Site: brandenburg
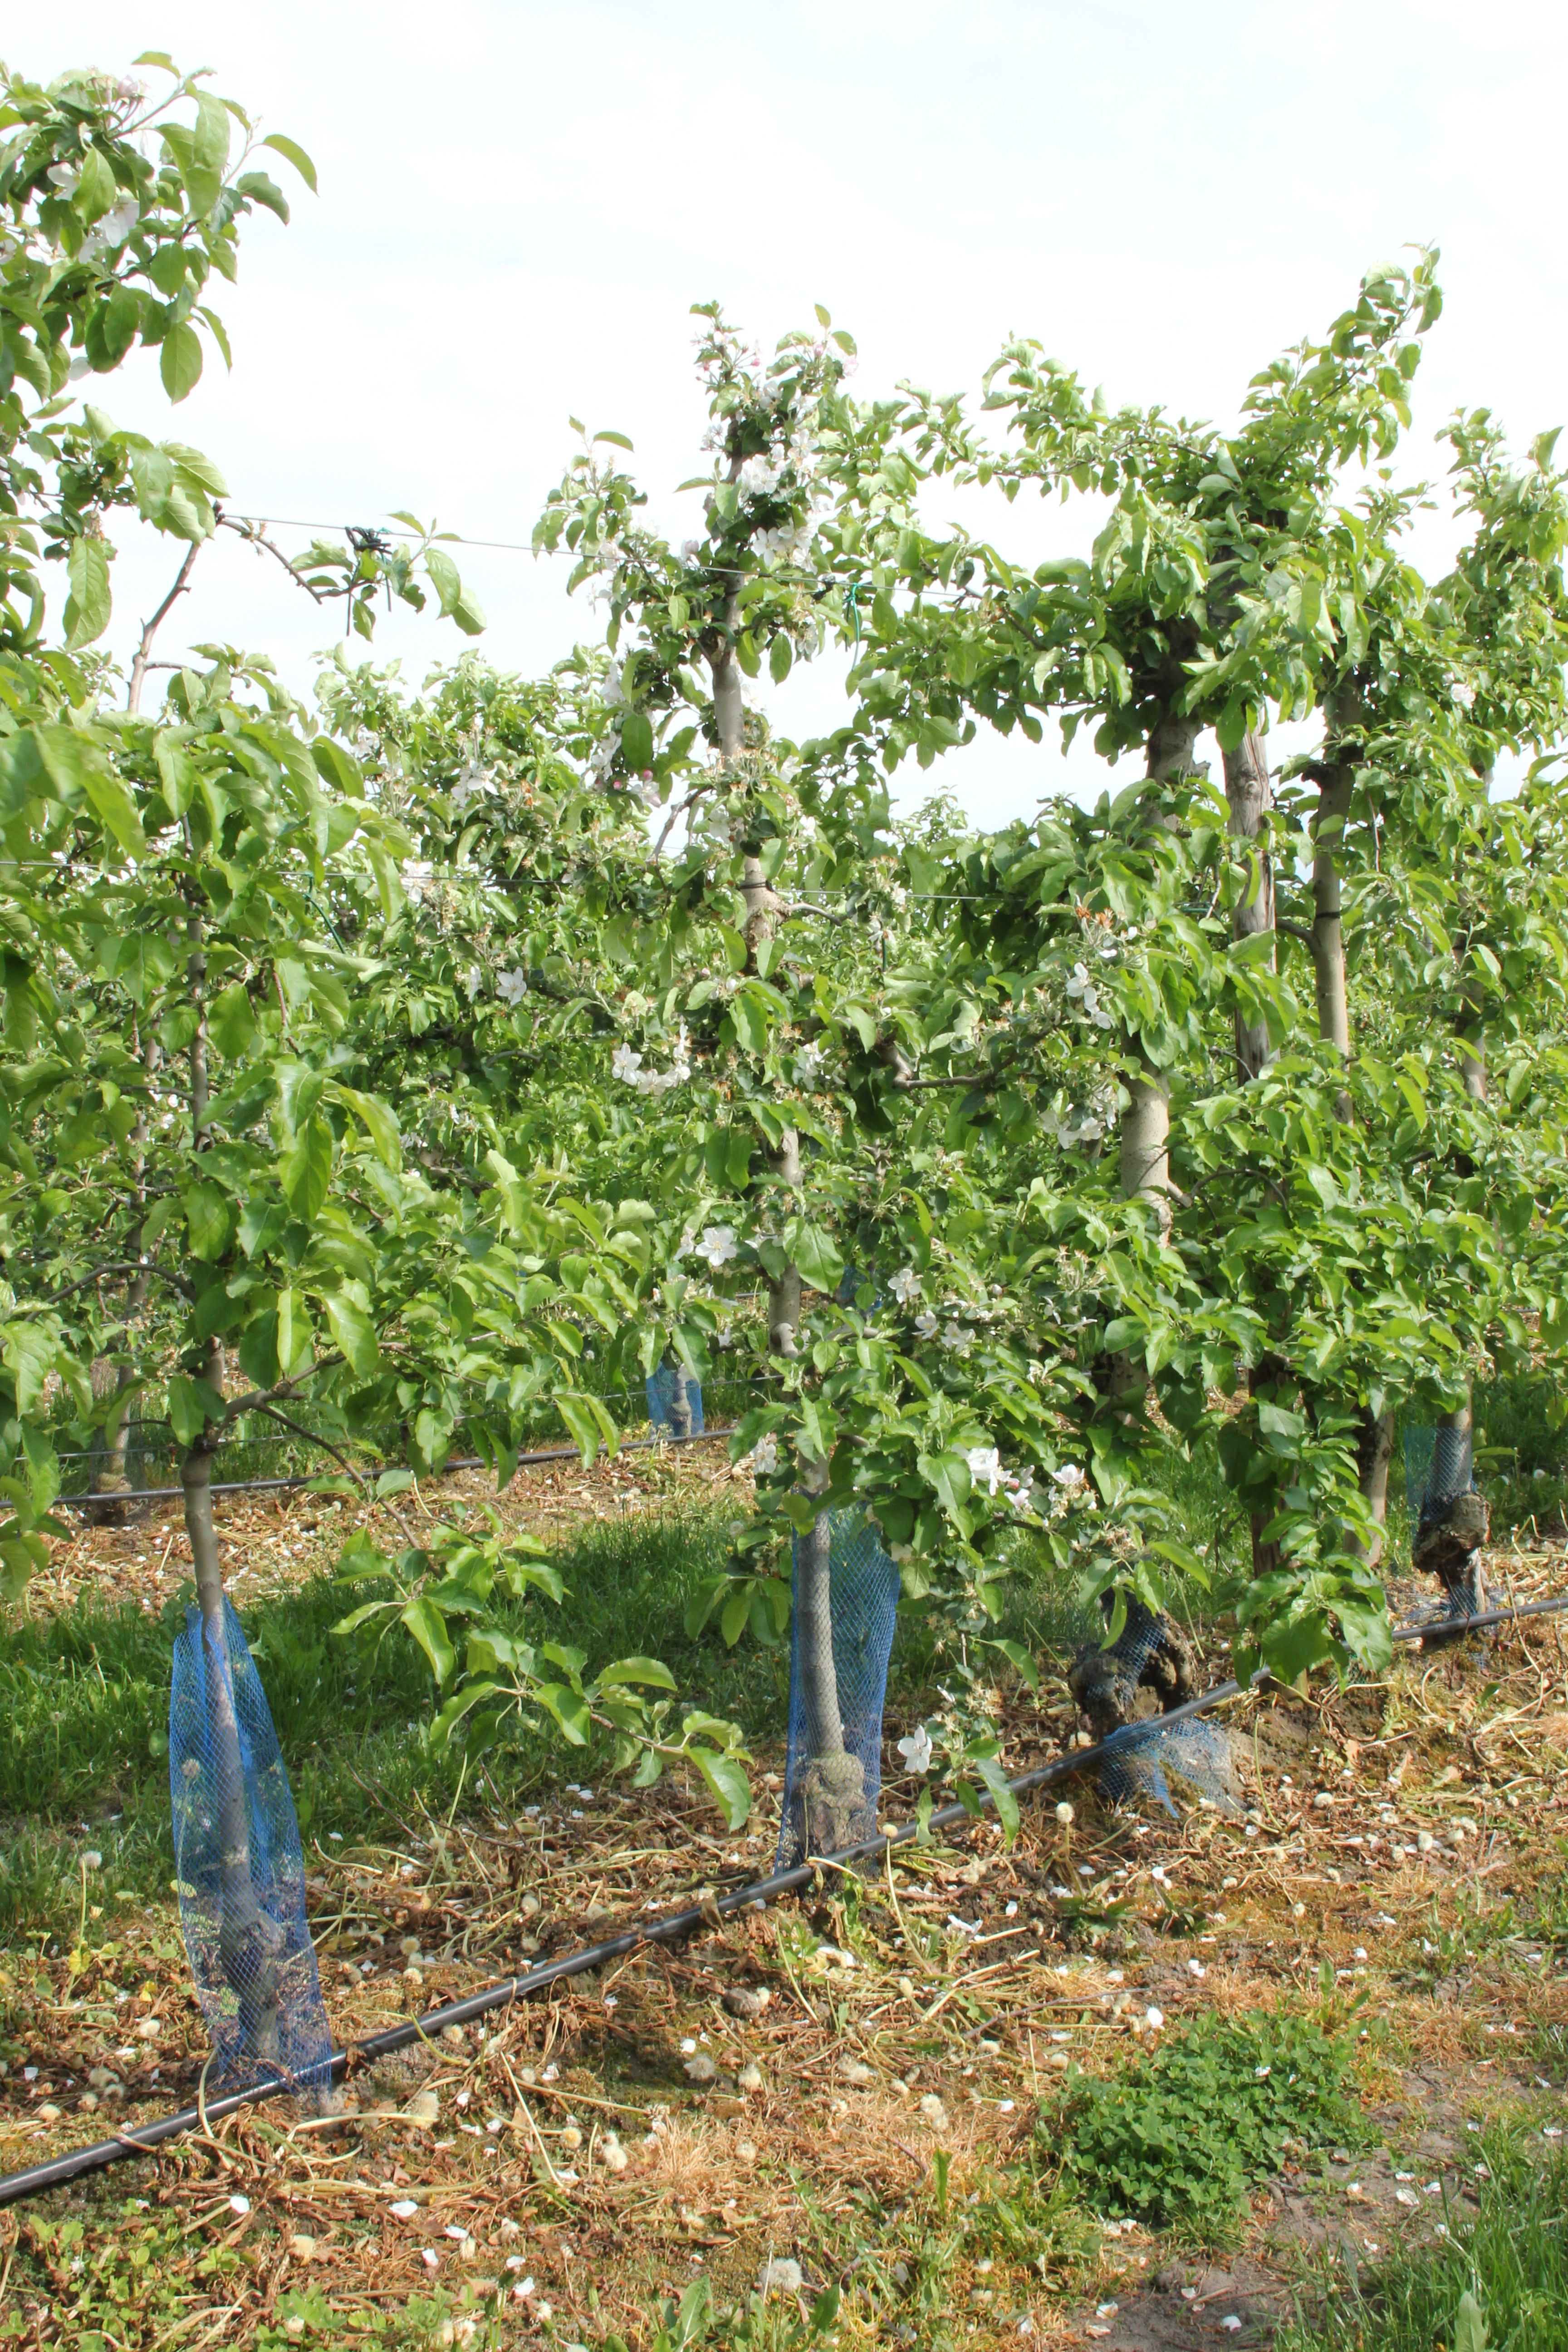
Growth stage (BBCH 67): Flowering